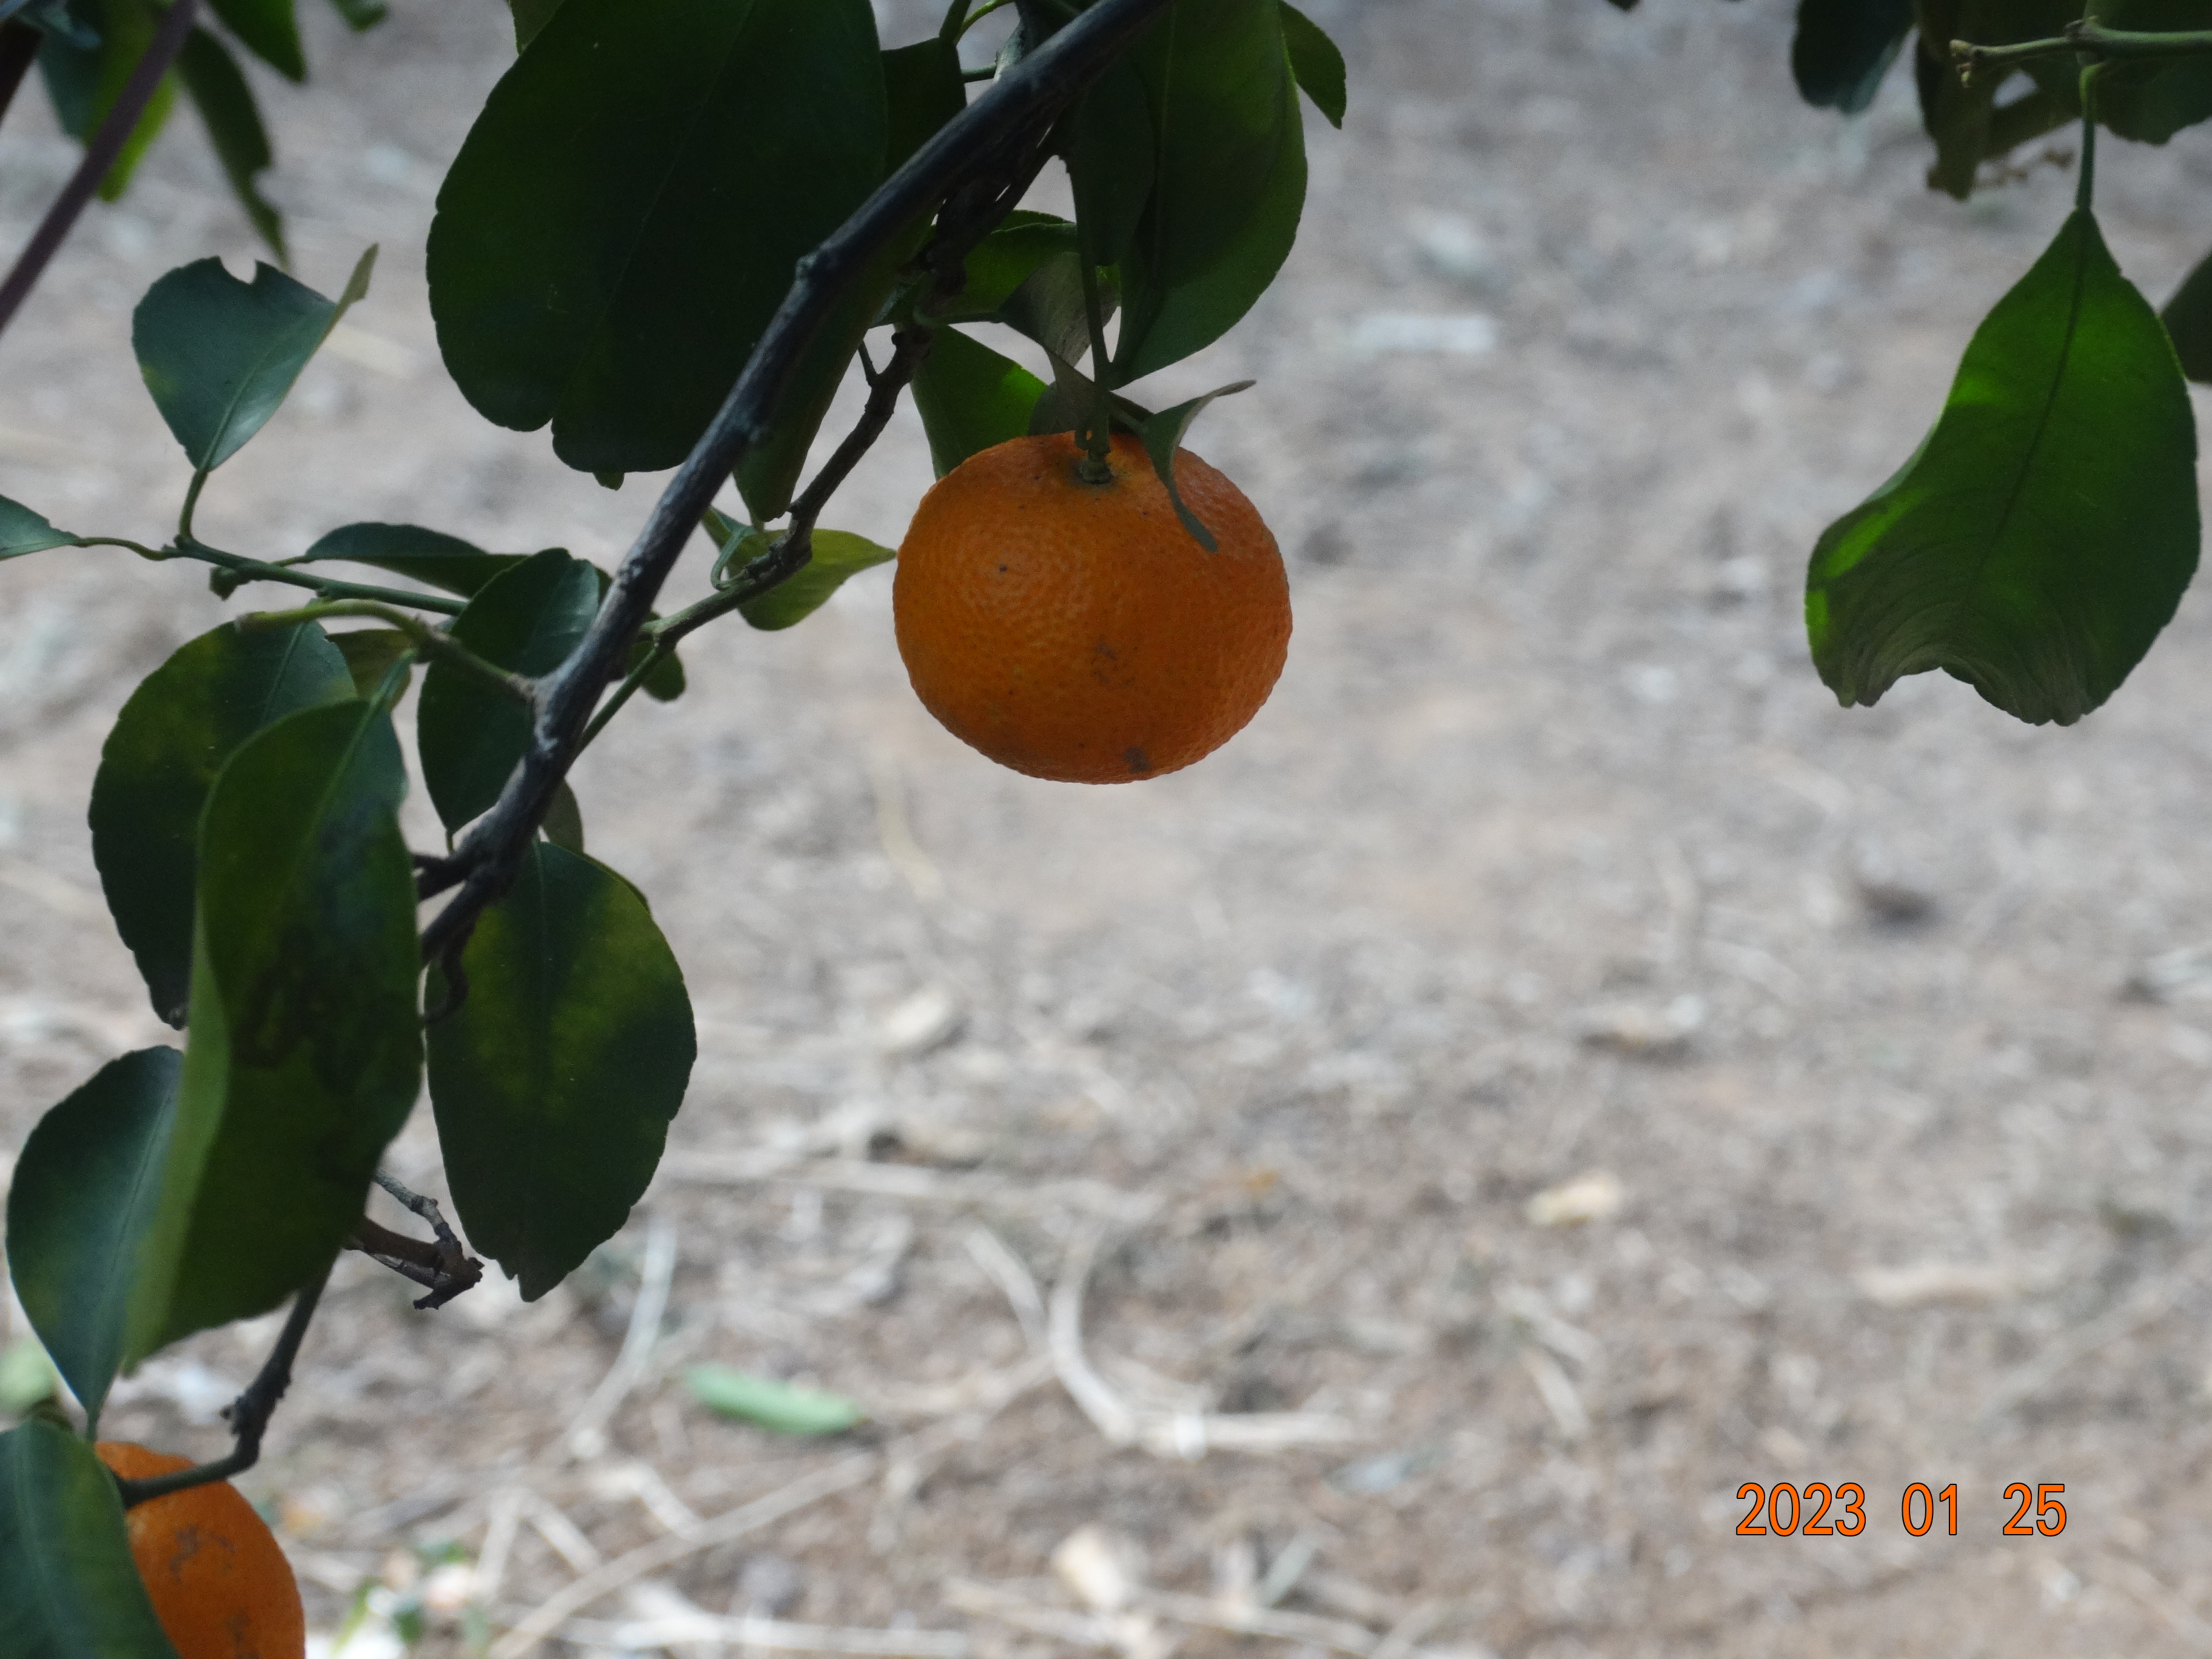
Citrus fruit variety: tangerine